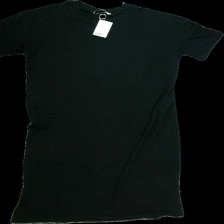
View: front
Type: Dress
Category: Ladies
Brand: H&M
Colors: Black
Material: 100%cotton
Pattern: Plain
Cut: C-collar, Long
Size: S
Season: All
Trend: No trend
Stains: Yes
Price range: 50-100
Recommended usage: Export